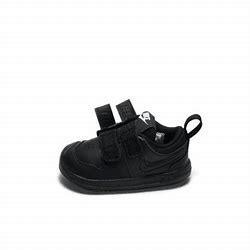
Brand: Nike
Model: Pico 5